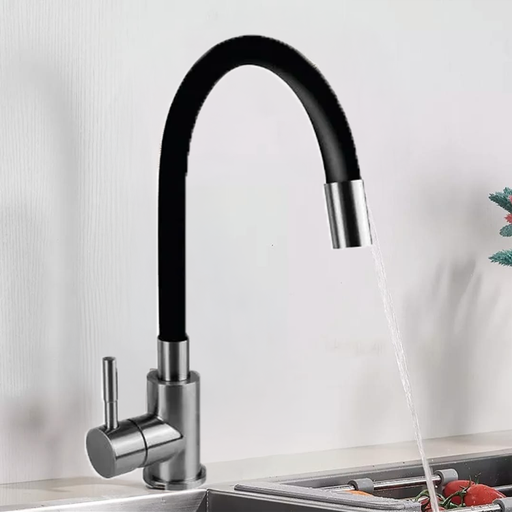
קטגוריה: שתי מתנות לבחירה
תיאור: ברז גמיש שחור הדסון
דגם: TOM11B
מידע נוסף: מתנה קטנה